Gitane DeMone

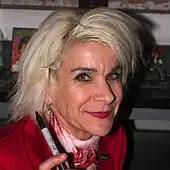
DeMone in 2007

In 1989, DeMone relocated to Amsterdam and began a solo career, combining her background in punk, death rock and gothic rock with a passion for jazz and legendary female vocalists, most notably Billie Holiday. She maintained a rubber-clad S&M visual image, and the fetish theme carried through into her lyrics.